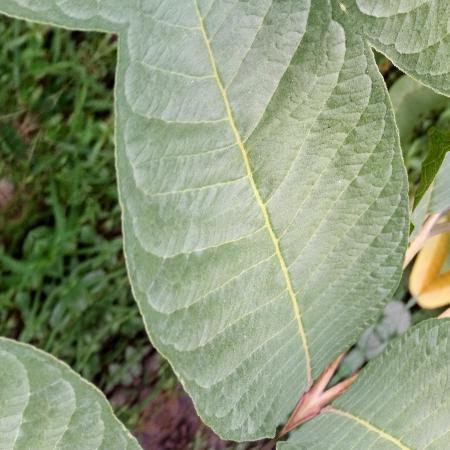
Label: Disease Free